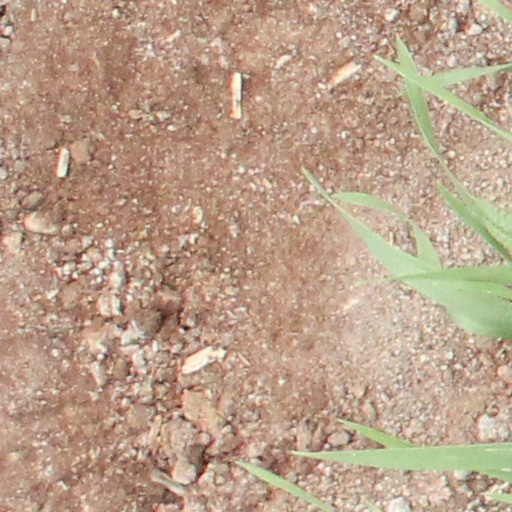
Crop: wheat